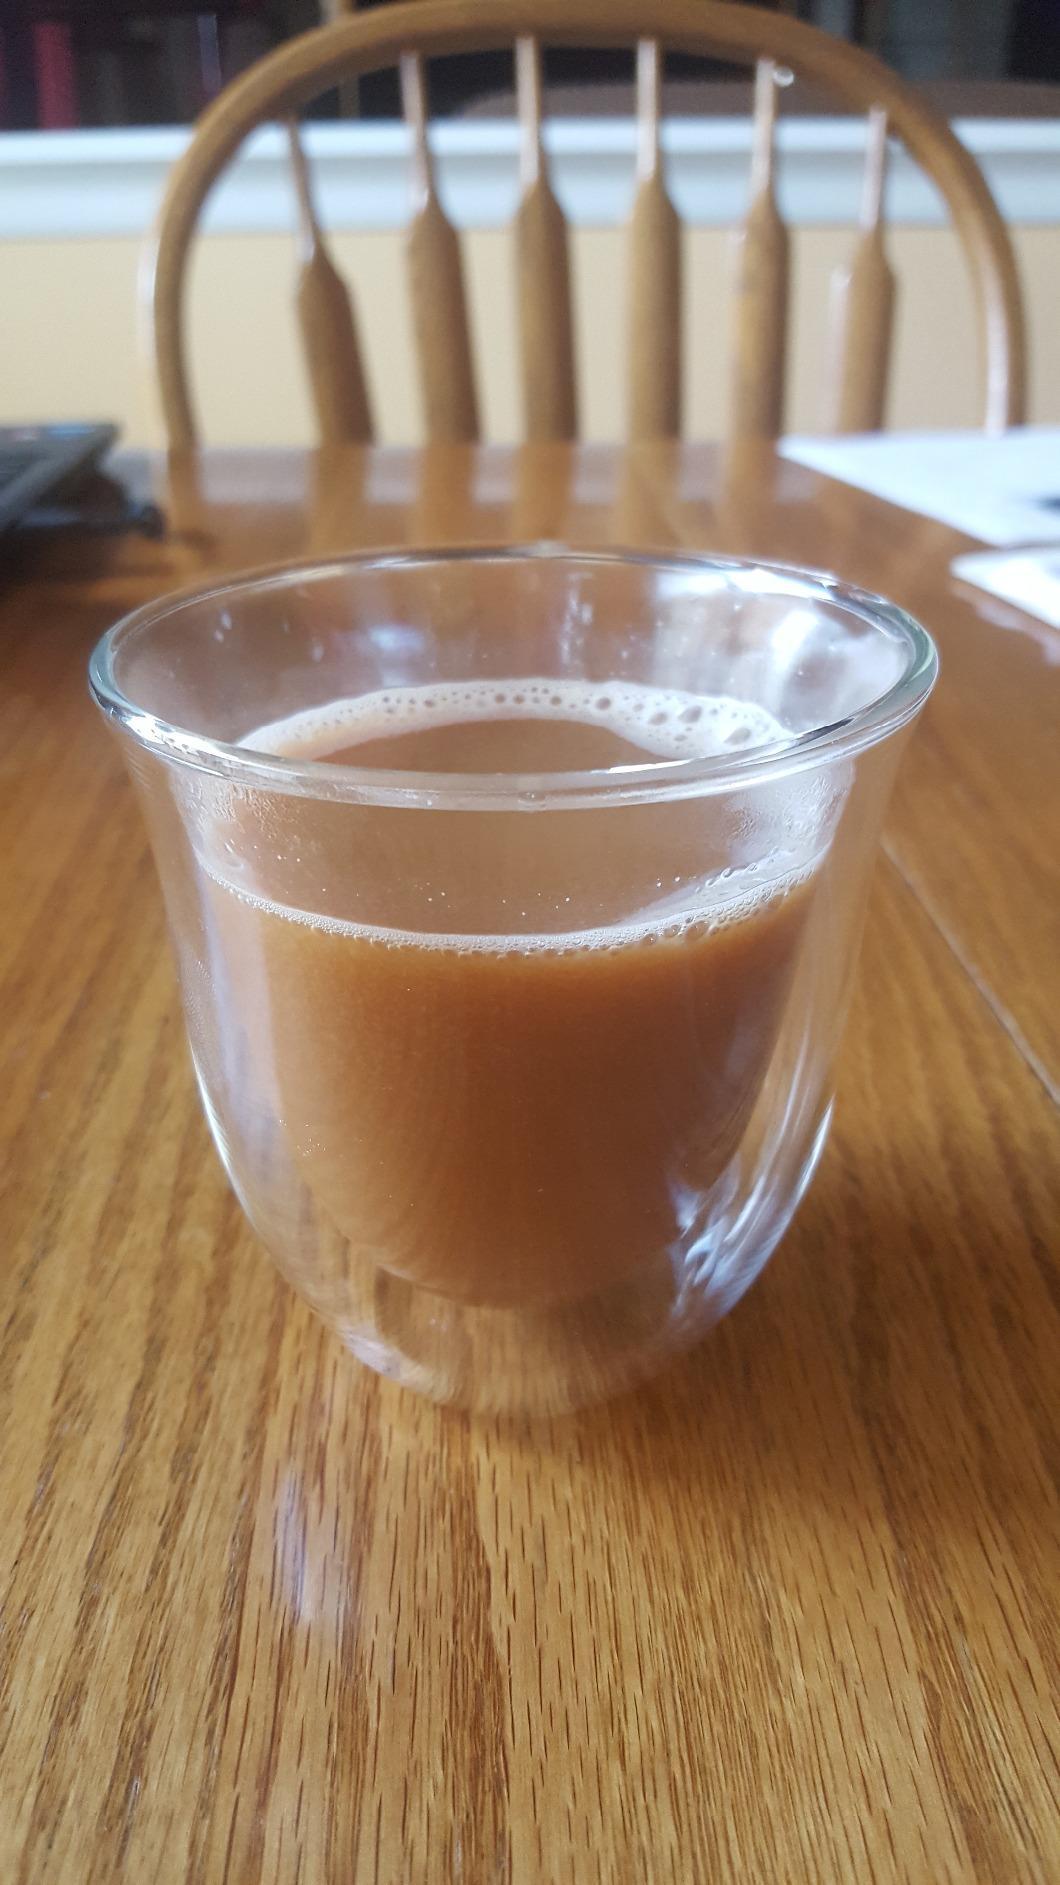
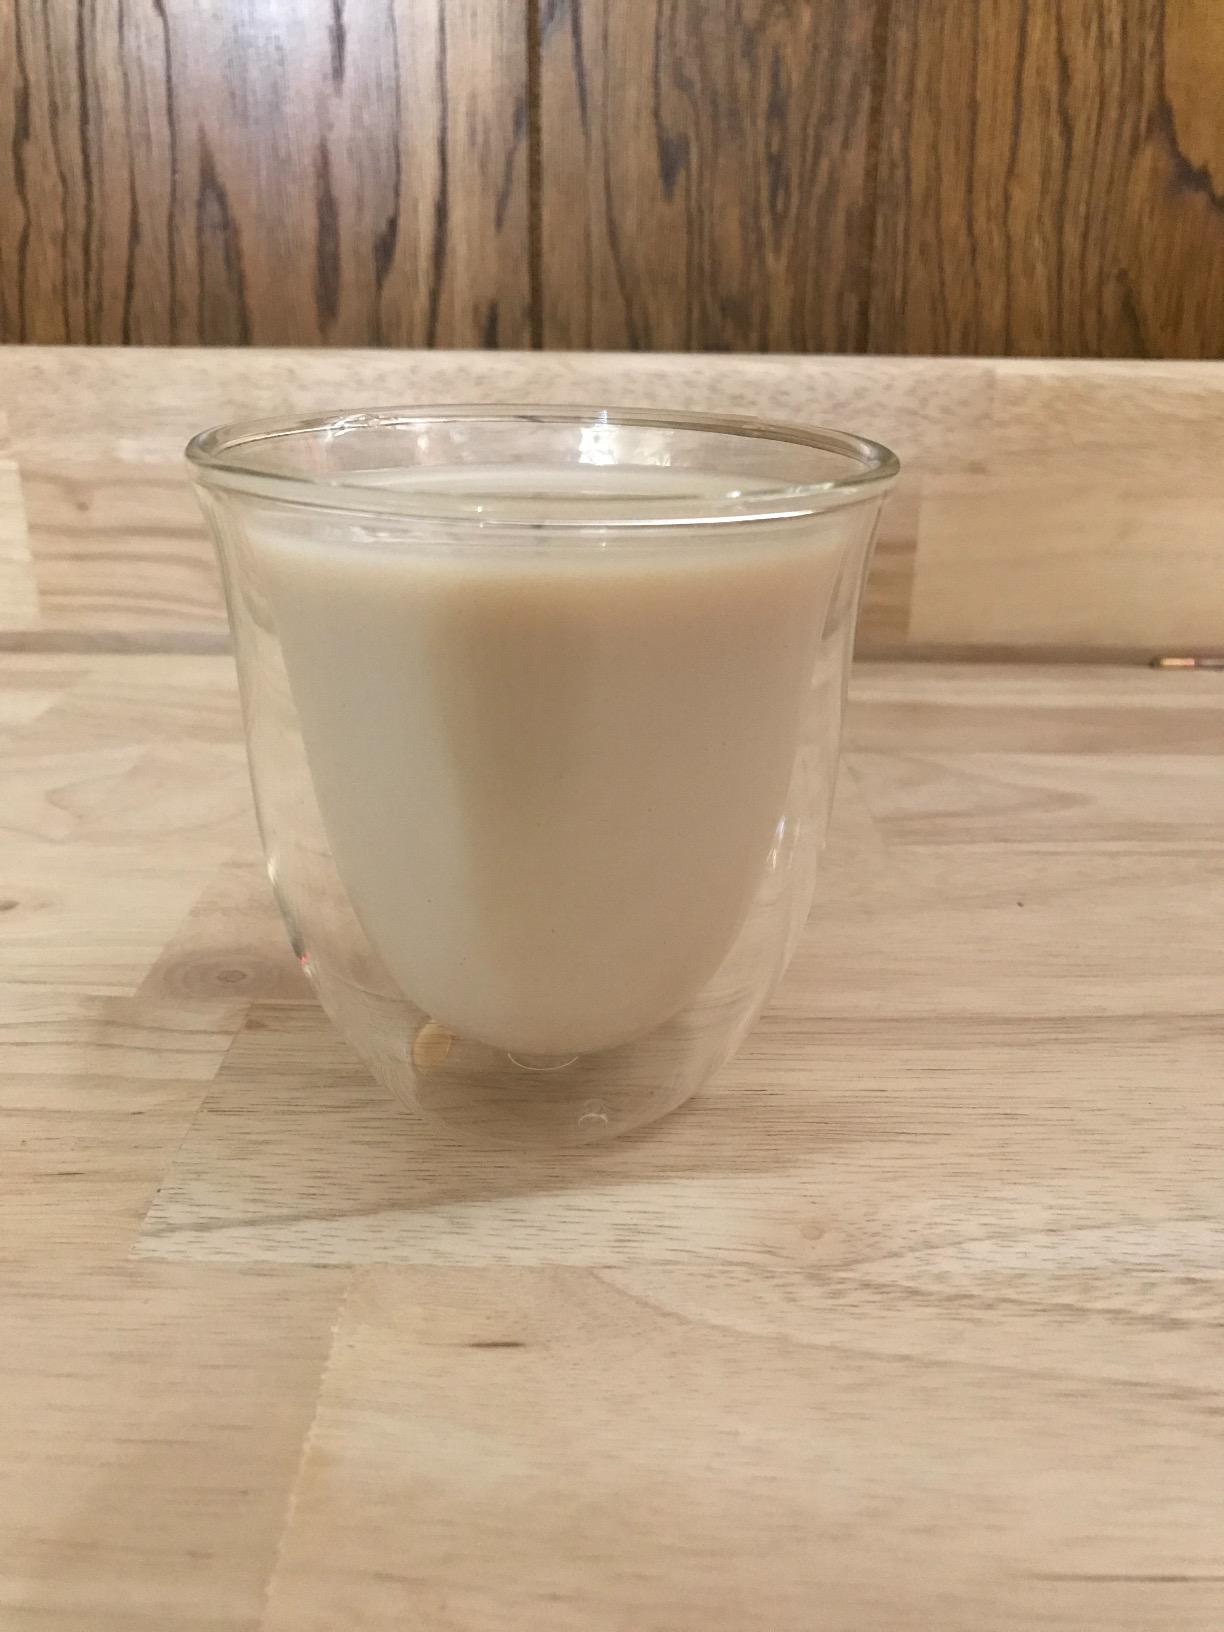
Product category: items_mug
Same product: yes